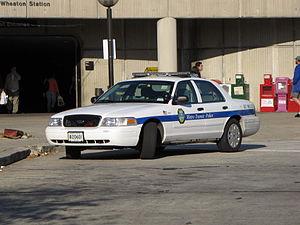
Le métro de Washington est un système de transport en commun de type métro desservant Washington, D.C., capitale des États-Unis, et ses banlieues du Maryland et de Virginie. Ouvert en 1976, le réseau compte désormais six lignes et 91 stations pour 188 km de voies. Il est le deuxième réseau de métro le plus utilisé du pays après New York, avec environ 780 000 voyages par jour en 2012 et le troisième le plus étendu après New York et Chicago. Il est géré par la Washington Metropolitan Area Transit Authority.